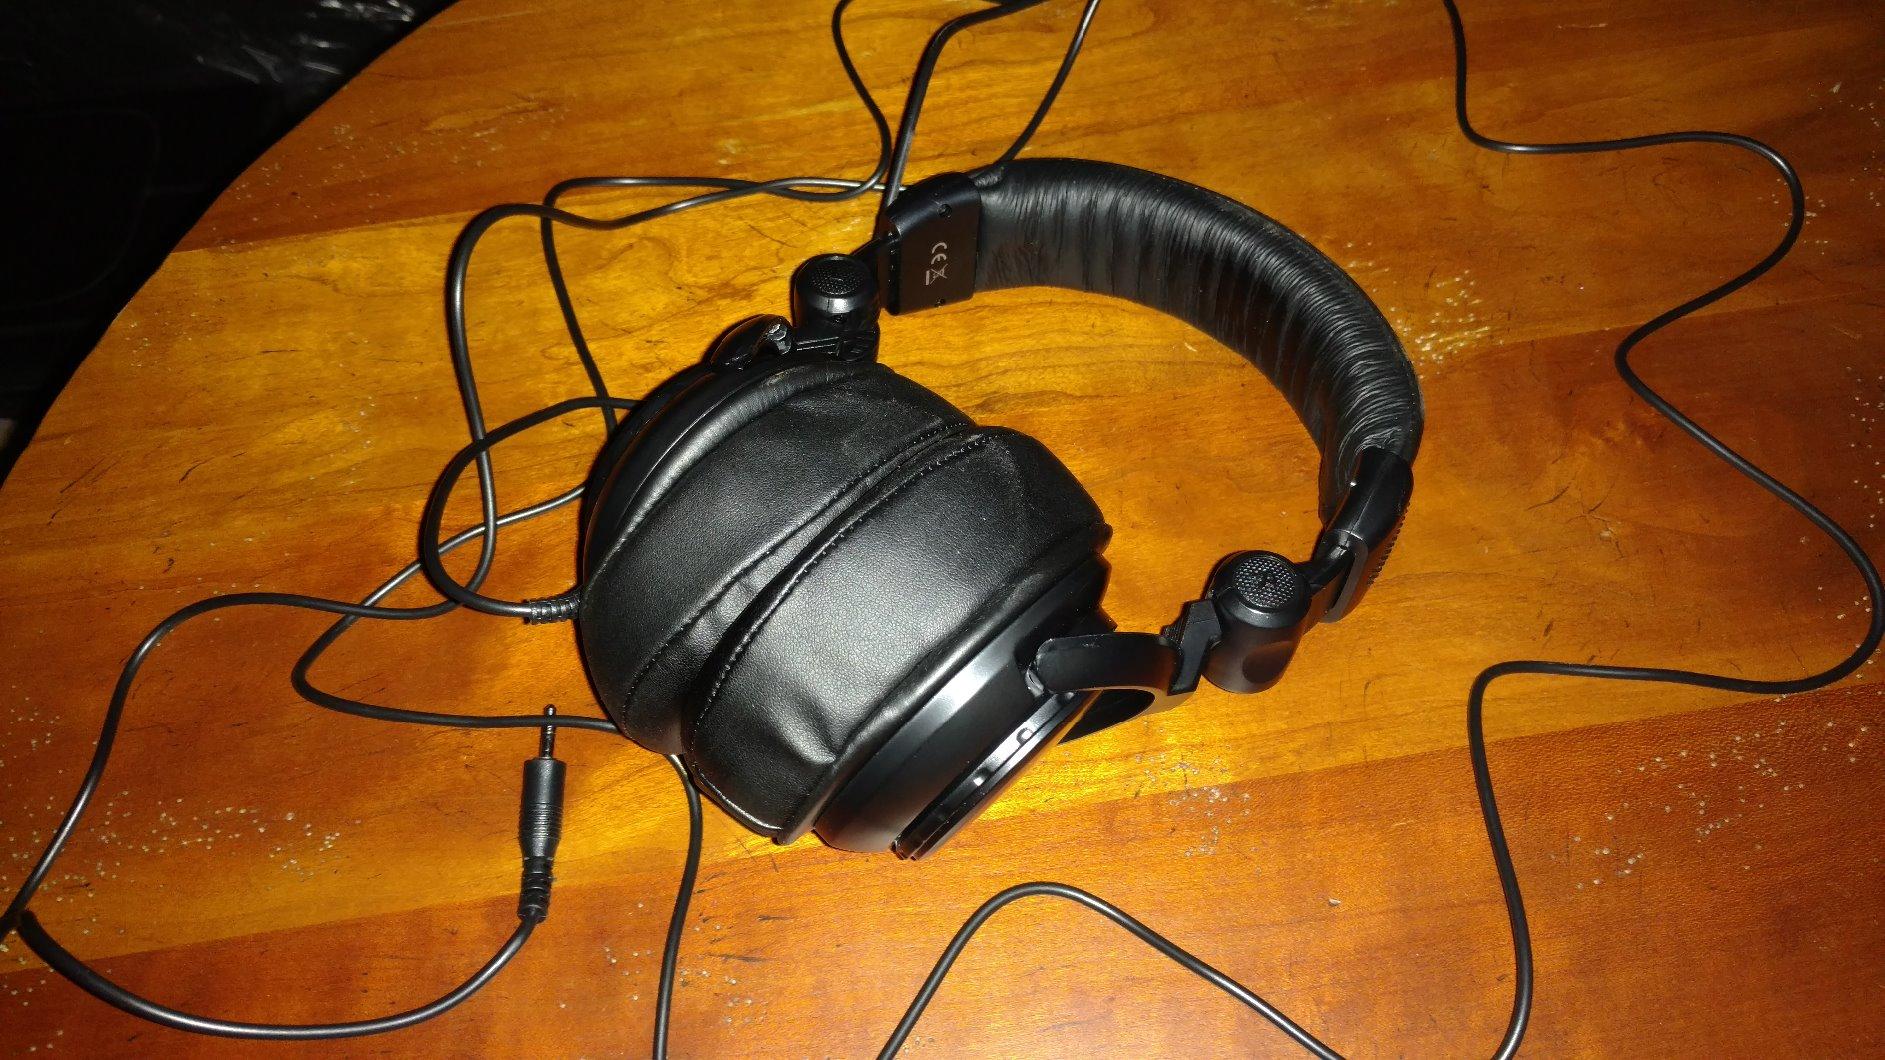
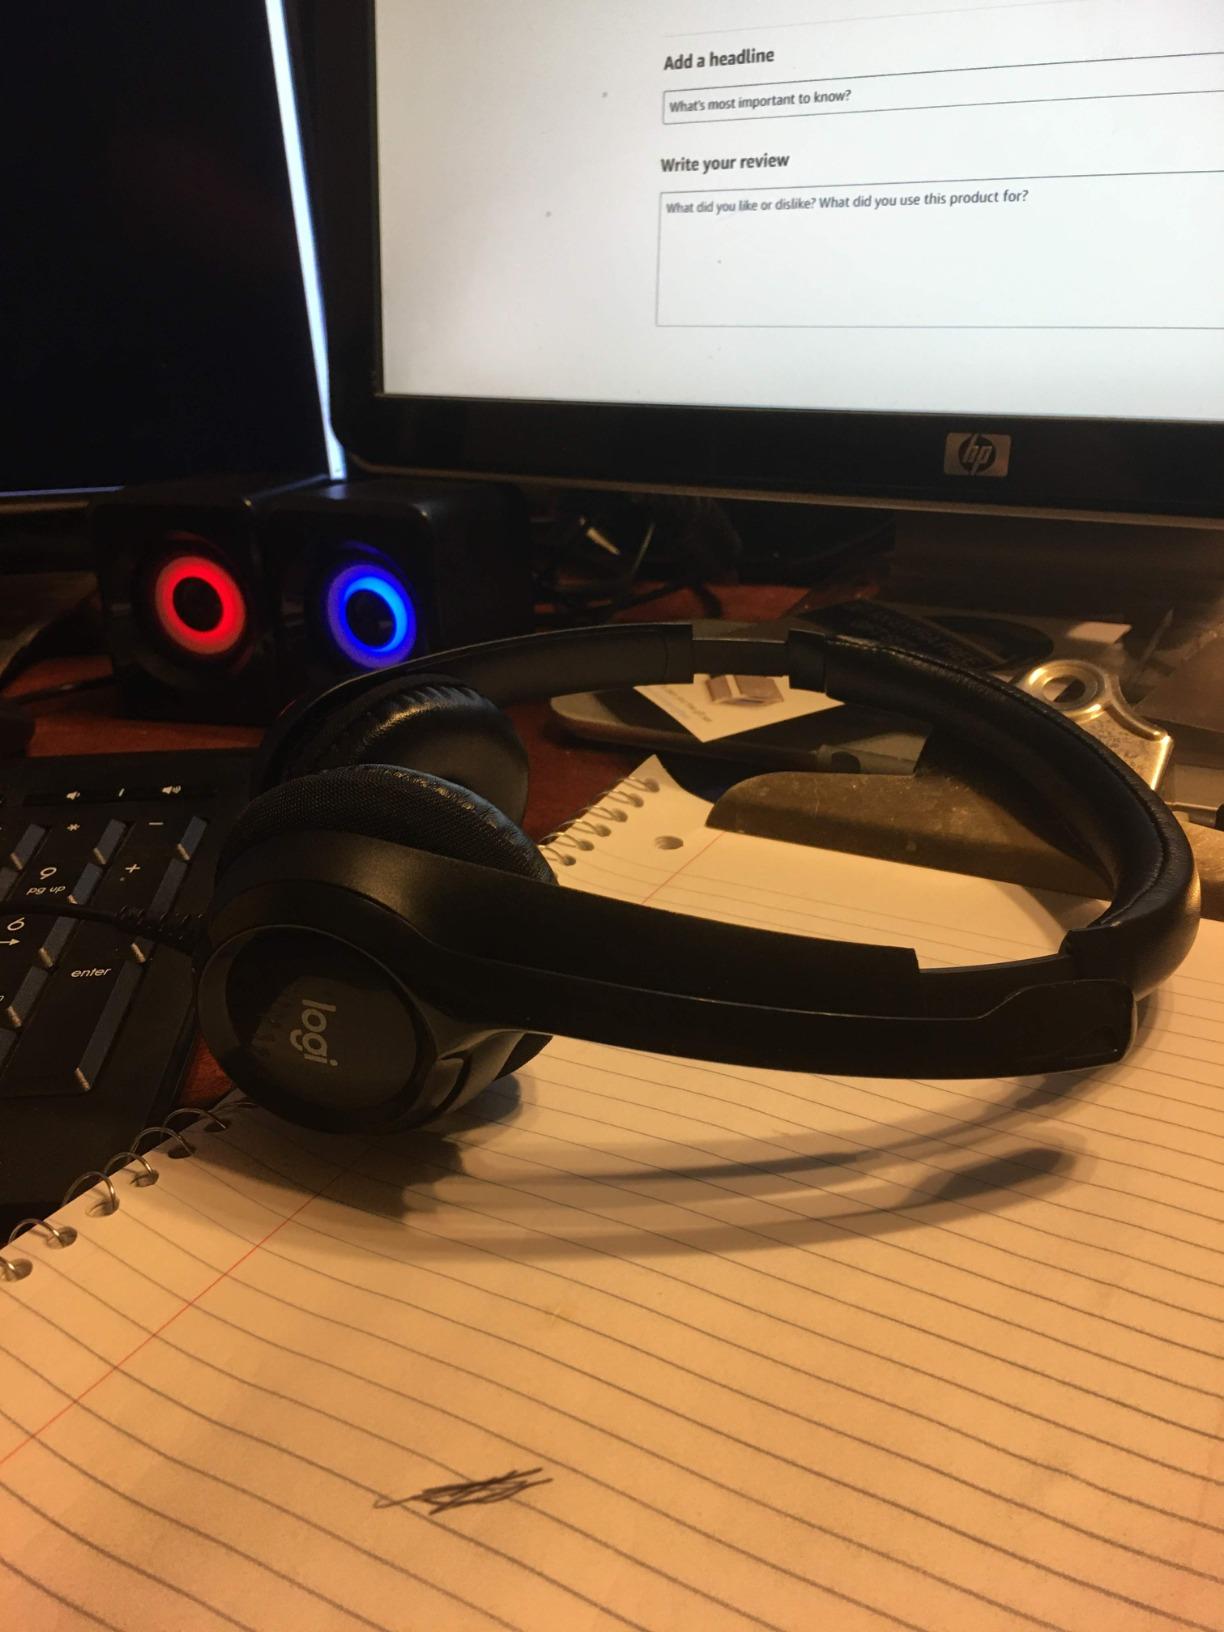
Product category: headphones
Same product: no